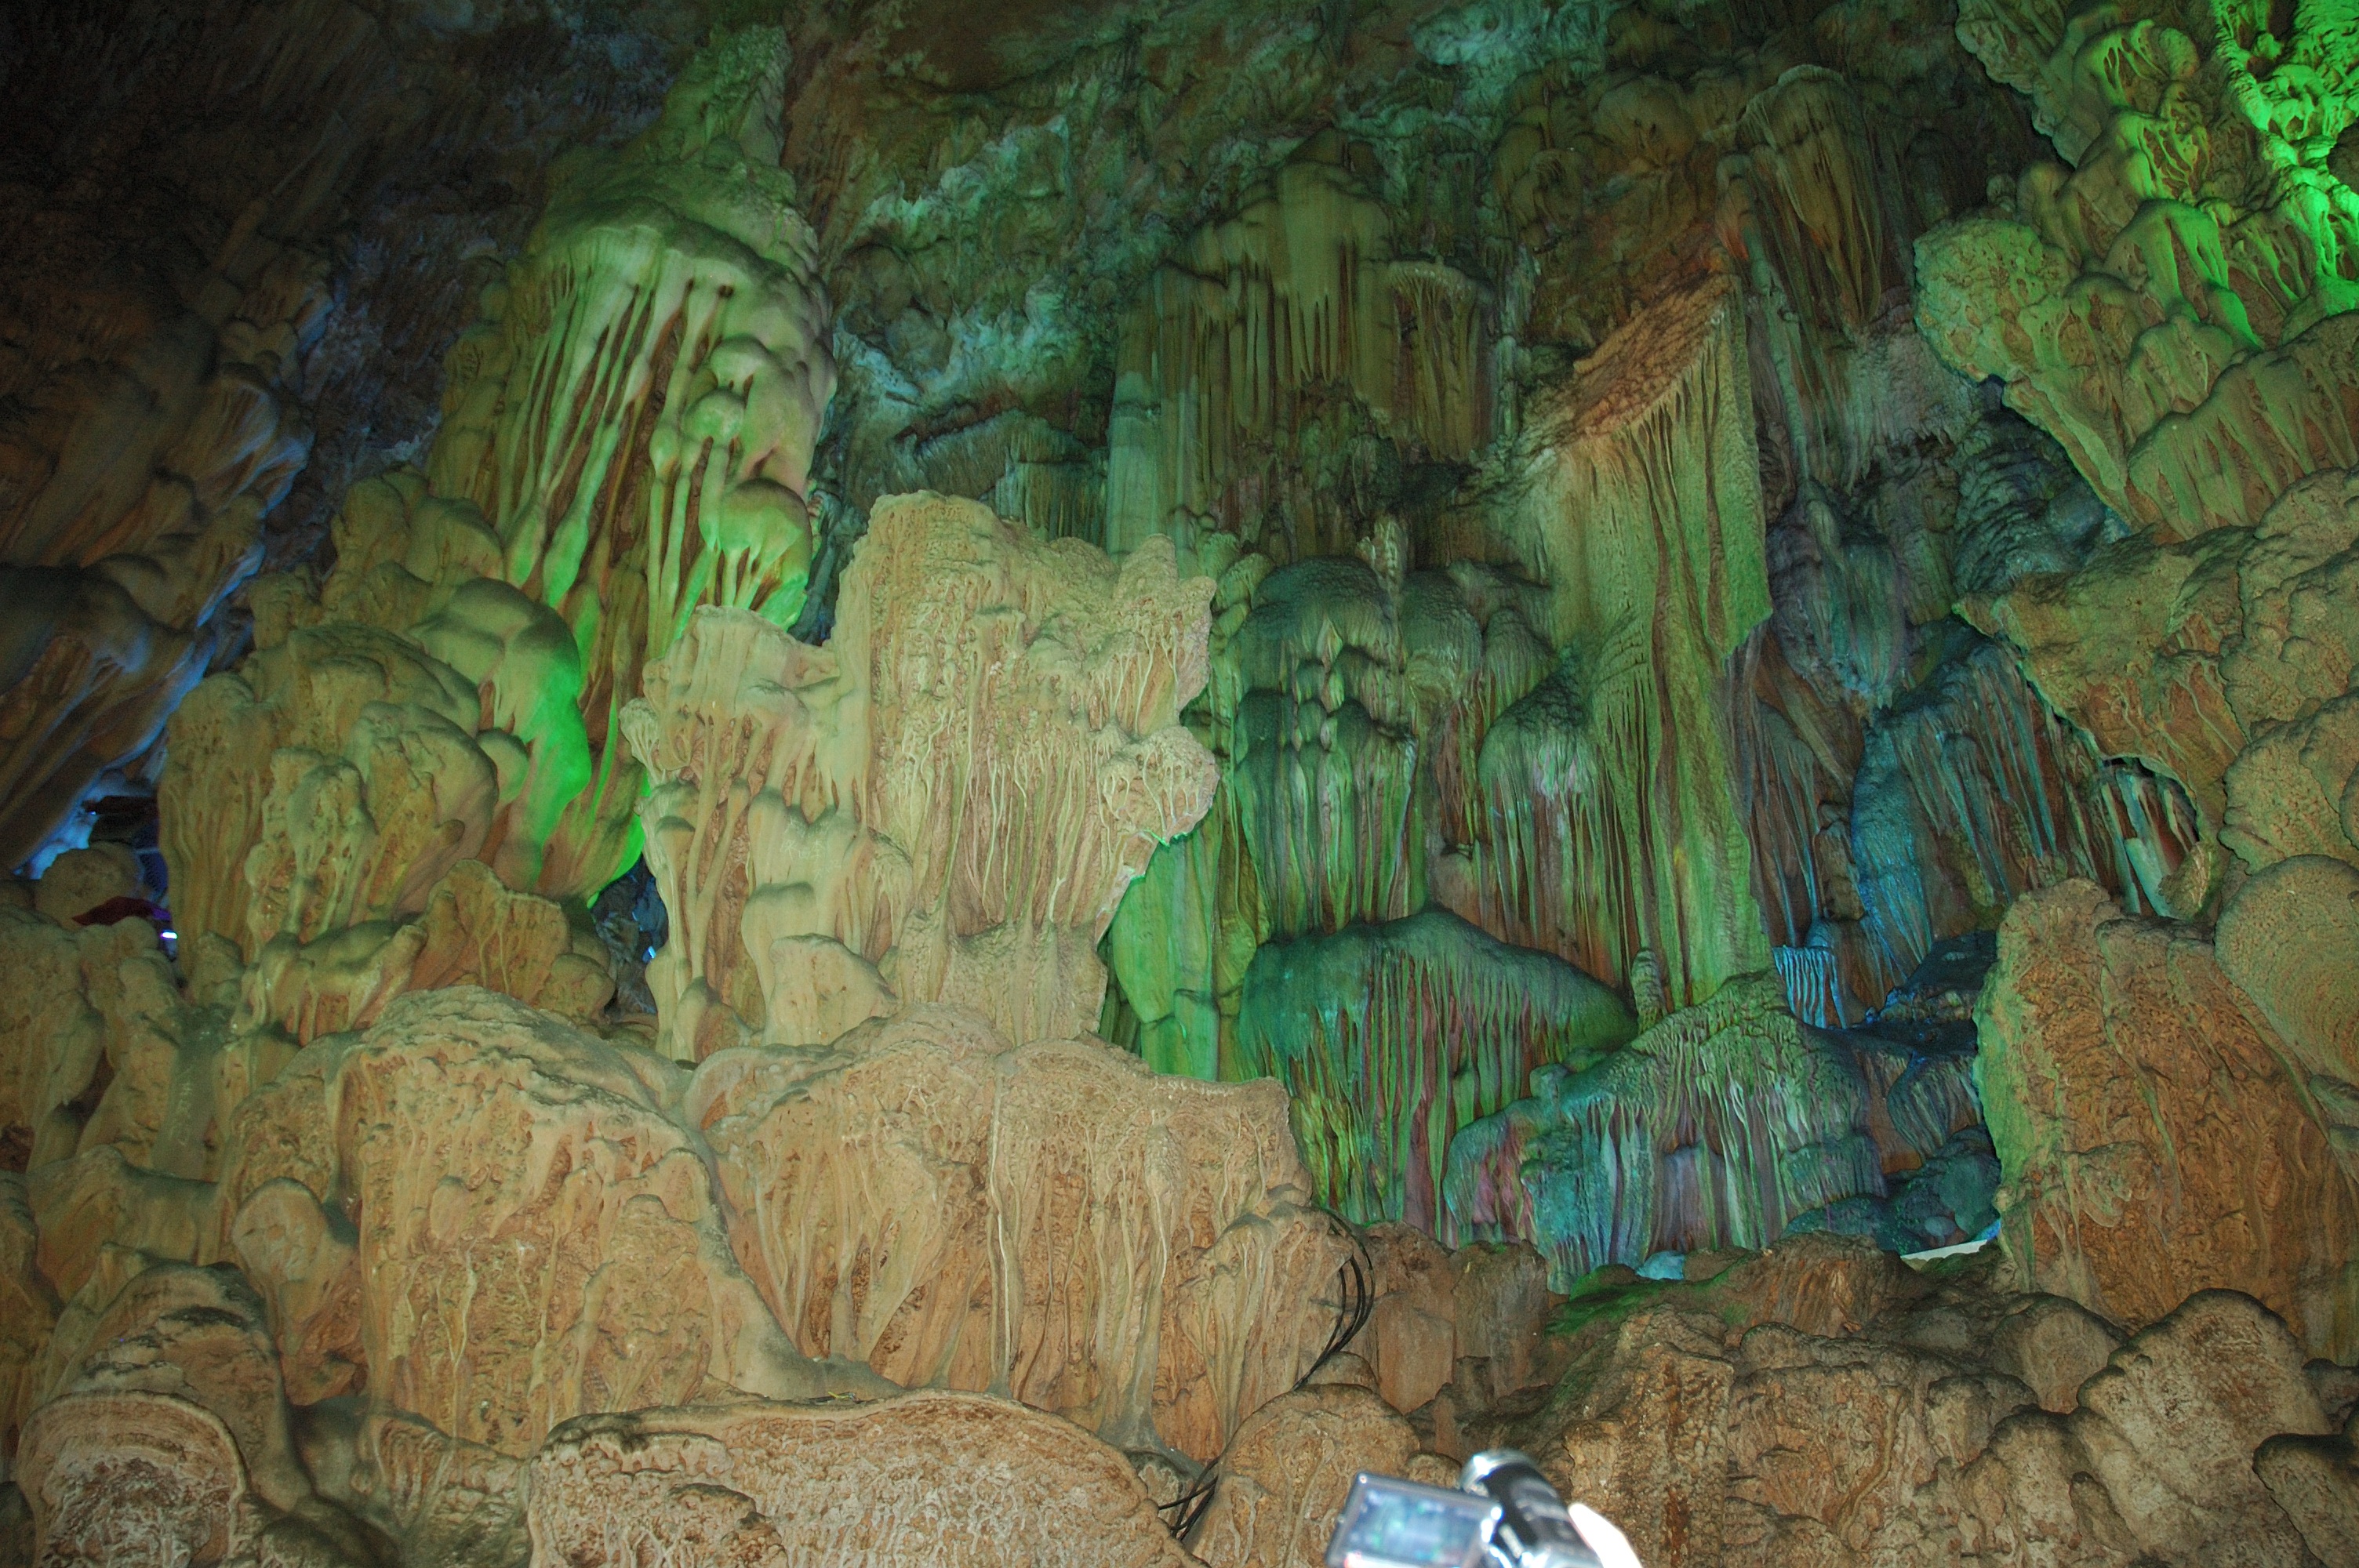
travel, formation, cave, tourism, china, caving, stalagmite, stalactite, landform, geographical feature, pit cave, speleothem